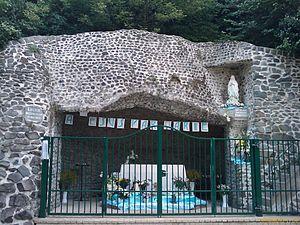
Erchin - Grotte de Lourdes
Erchin est une commune française située dans le département du Nord, en région Hauts-de-France. La Société d'Erchin y a ouvert sans succès l'avaleresse d'Erchin, la Compagnie des mines d'Azincourt sa fosse nᵒ 2, et la Compagnie des mines d'Aniche sa fosse Sébastopol.
Après les apparitions de Lourdes, de très nombreuses répliques de la grotte de Lourdes sont réalisées, jusqu'en 1914. Ce n'est évidemment pas une date butoir. Après cette date, le nombre de copies de la grotte continue toujours d'évoluer. En 2015, un auteur a répertorié en France plus de 765 sites, et dans le reste du monde 321 copies de la grotte.